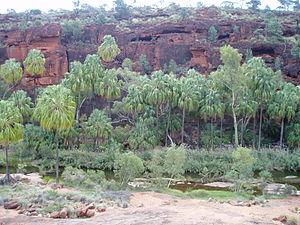
Le palmier chou d'Australie centrale appartient à la grande famille des Arecaceae. Il ne se trouvait au départ que dans la Palm Valley, dans le Territoire du Nord en Australie. Il est cultivé dans de nombreux pays car décoratif avec ses feuilles rouges chez les jeunes plantes.
Le parc national des gorges de la Finke est un parc national du Territoire du Nord en Australie à 1 318 kilomètres au sud de Darwin.